Thomas E. Scroggy

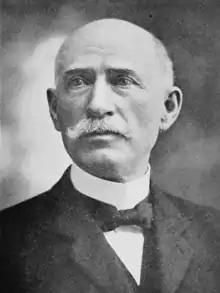

Thomas Edmund Scroggy (March 18, 1843 – March 6, 1915) was Civil War veteran who served one term as a U.S. Representative from Ohio from 1905 to 1907.